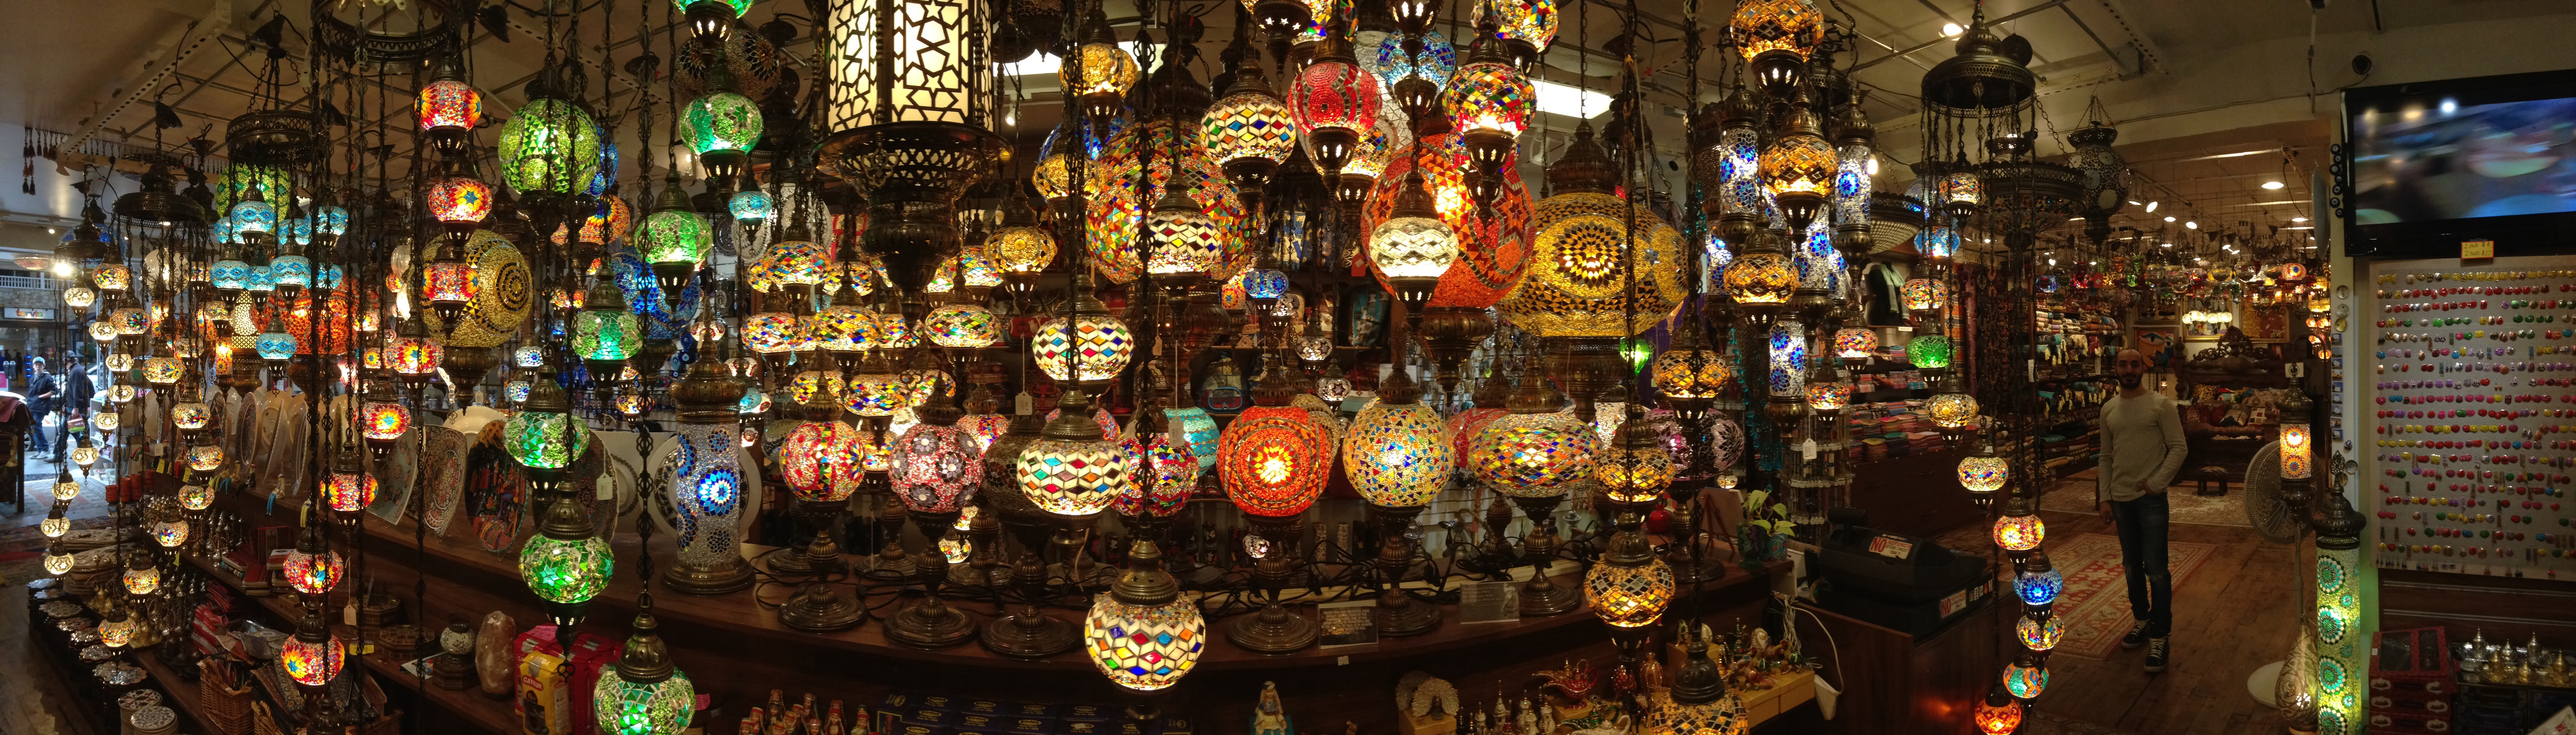
night, glass, city, bazaar, market, public space, metropolis, human settlement